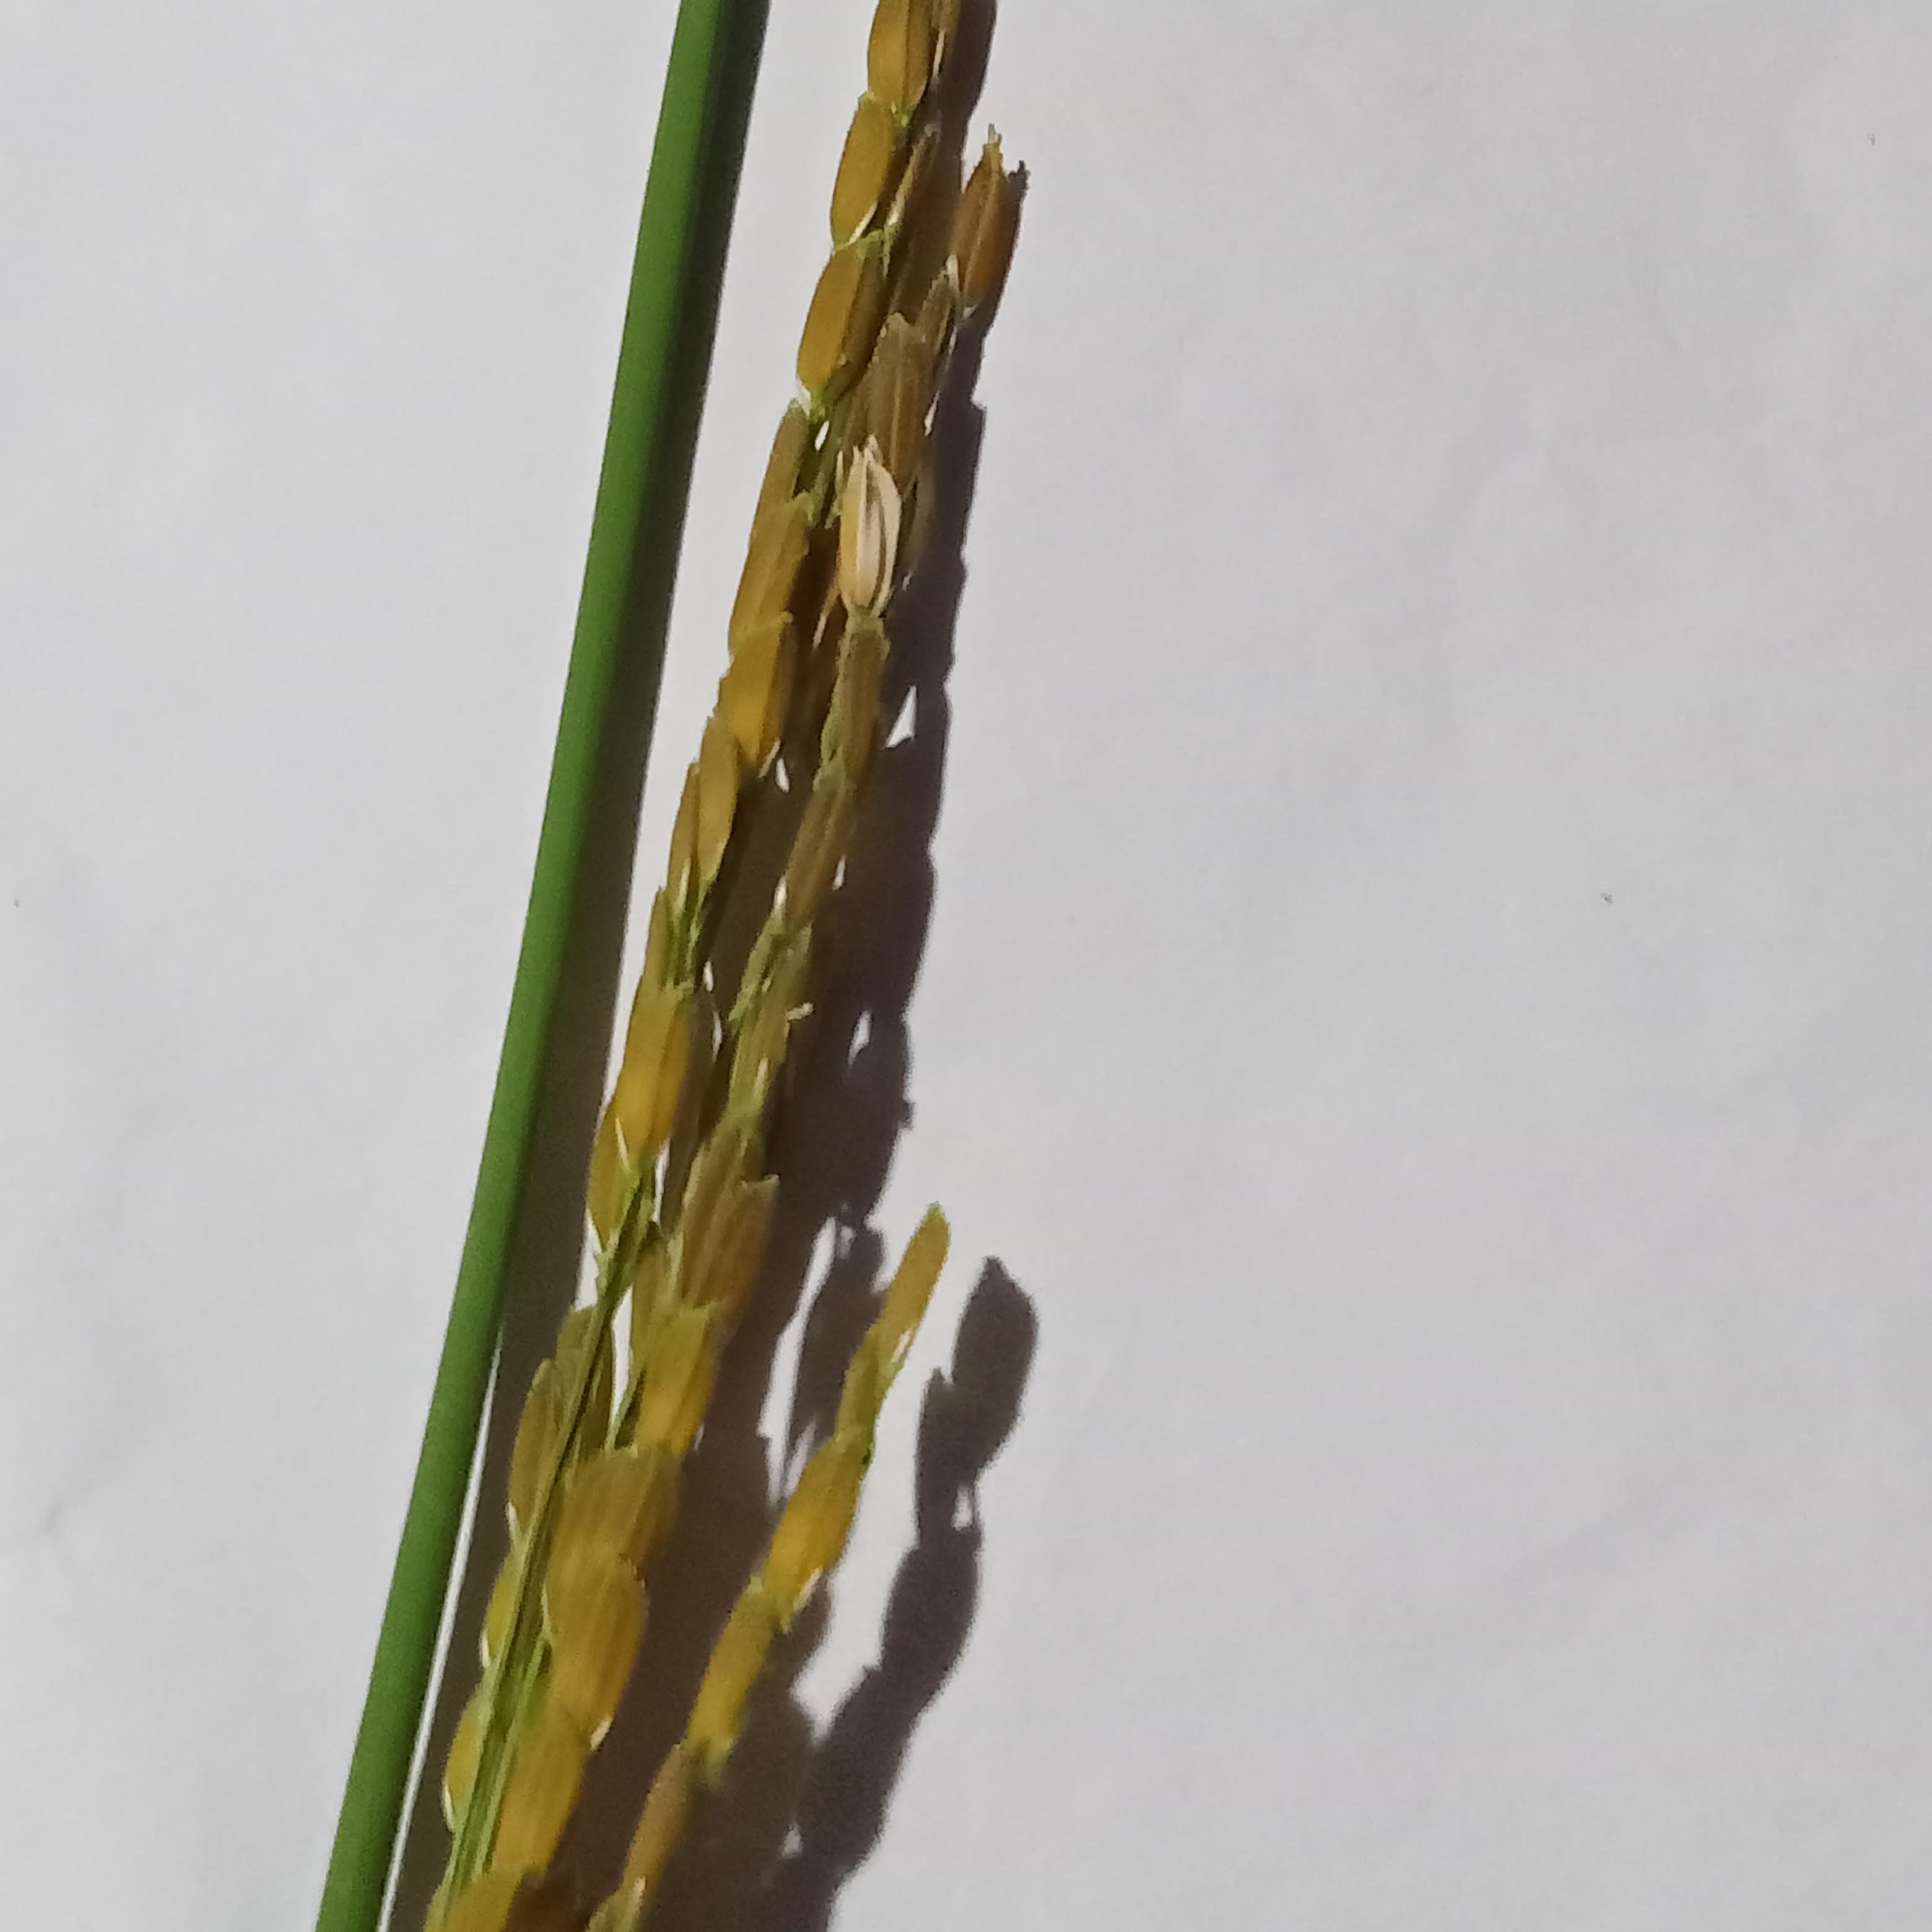
Label: Rice___Neck_Blast